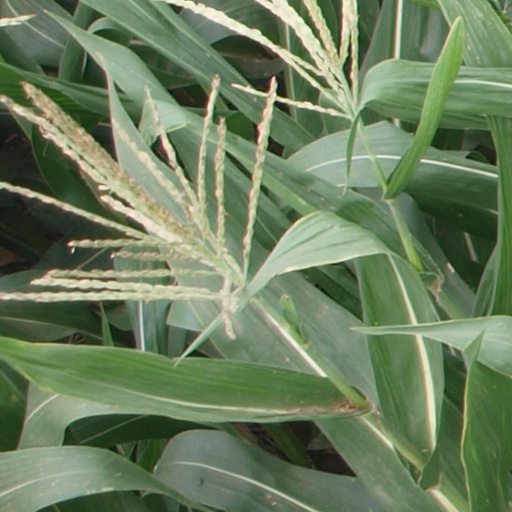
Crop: maize; corn